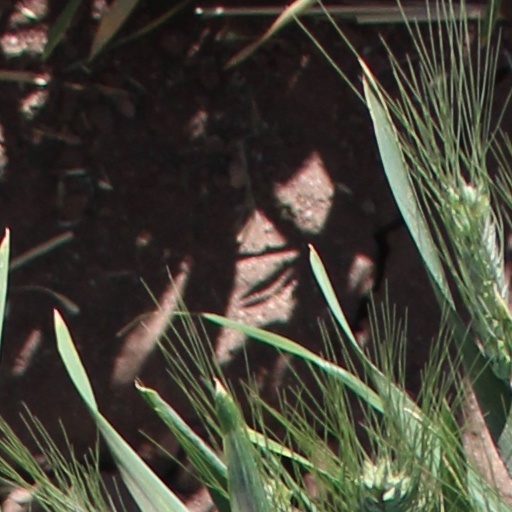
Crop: wheat